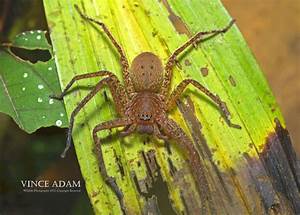
Label: spider